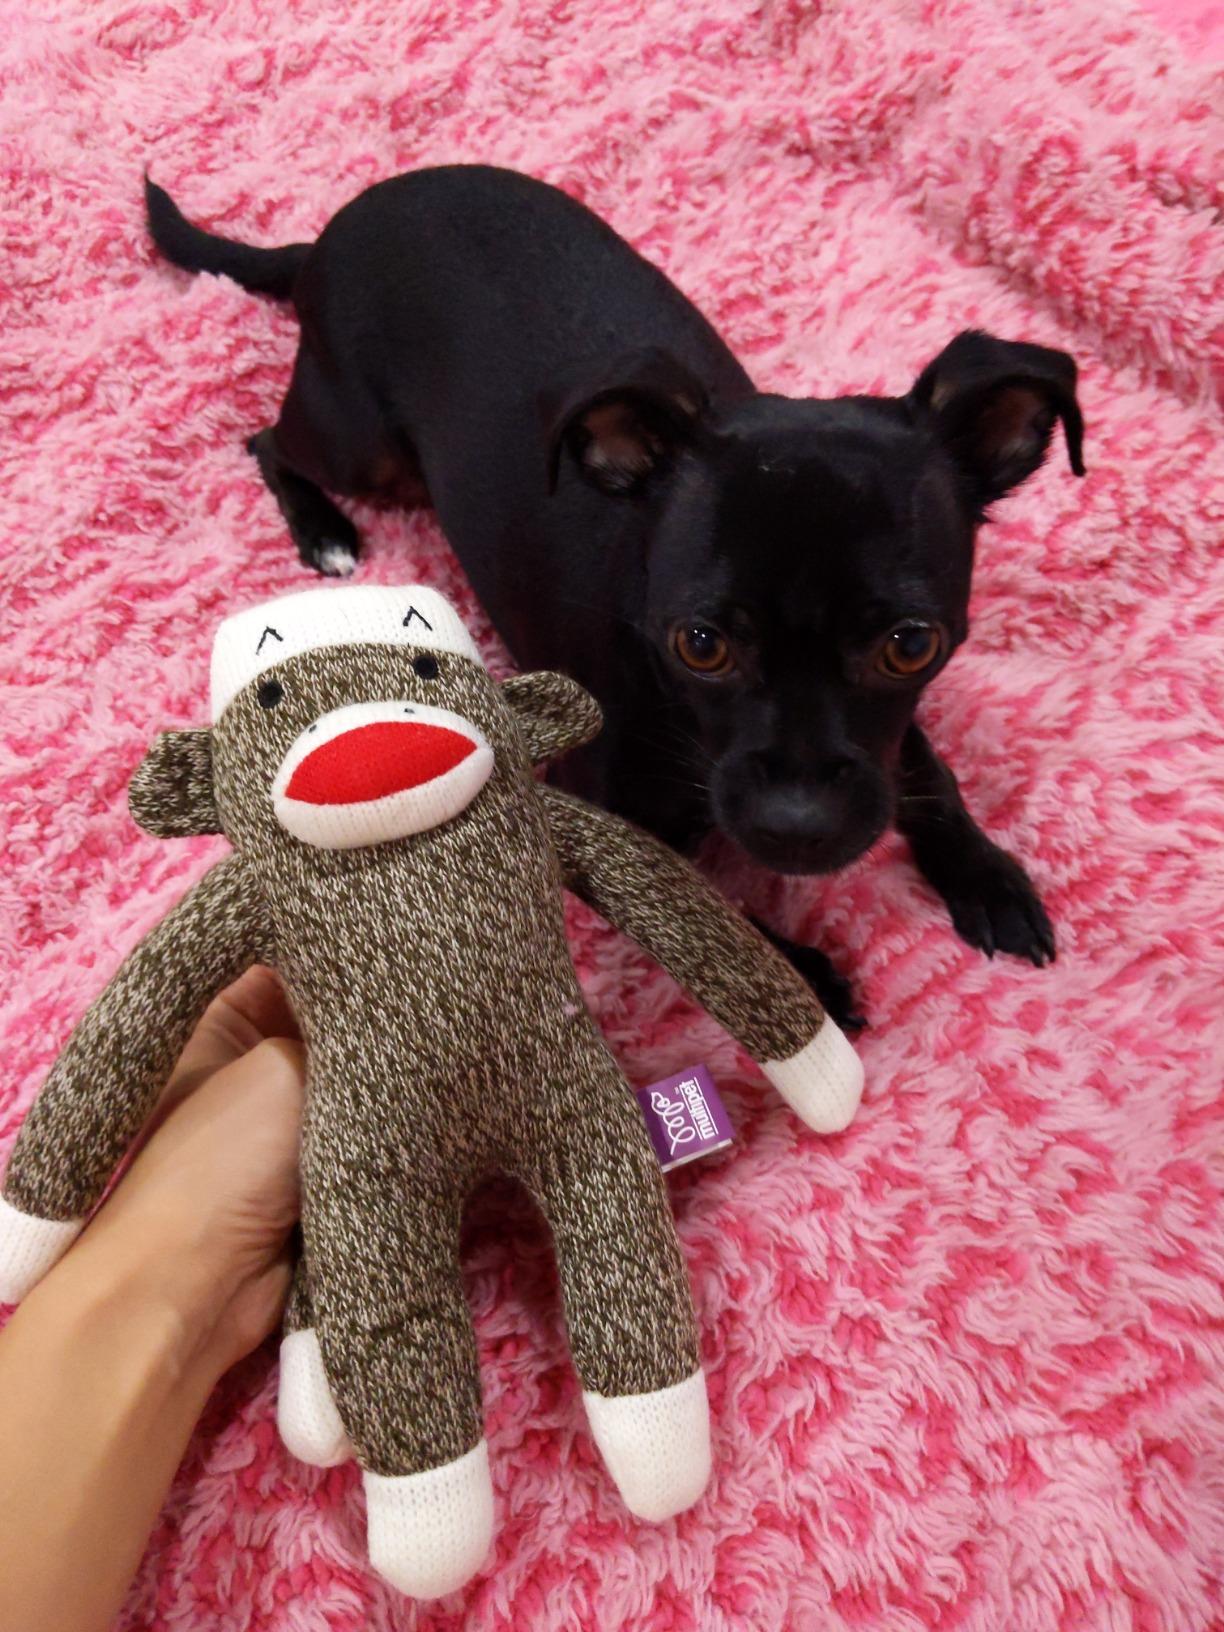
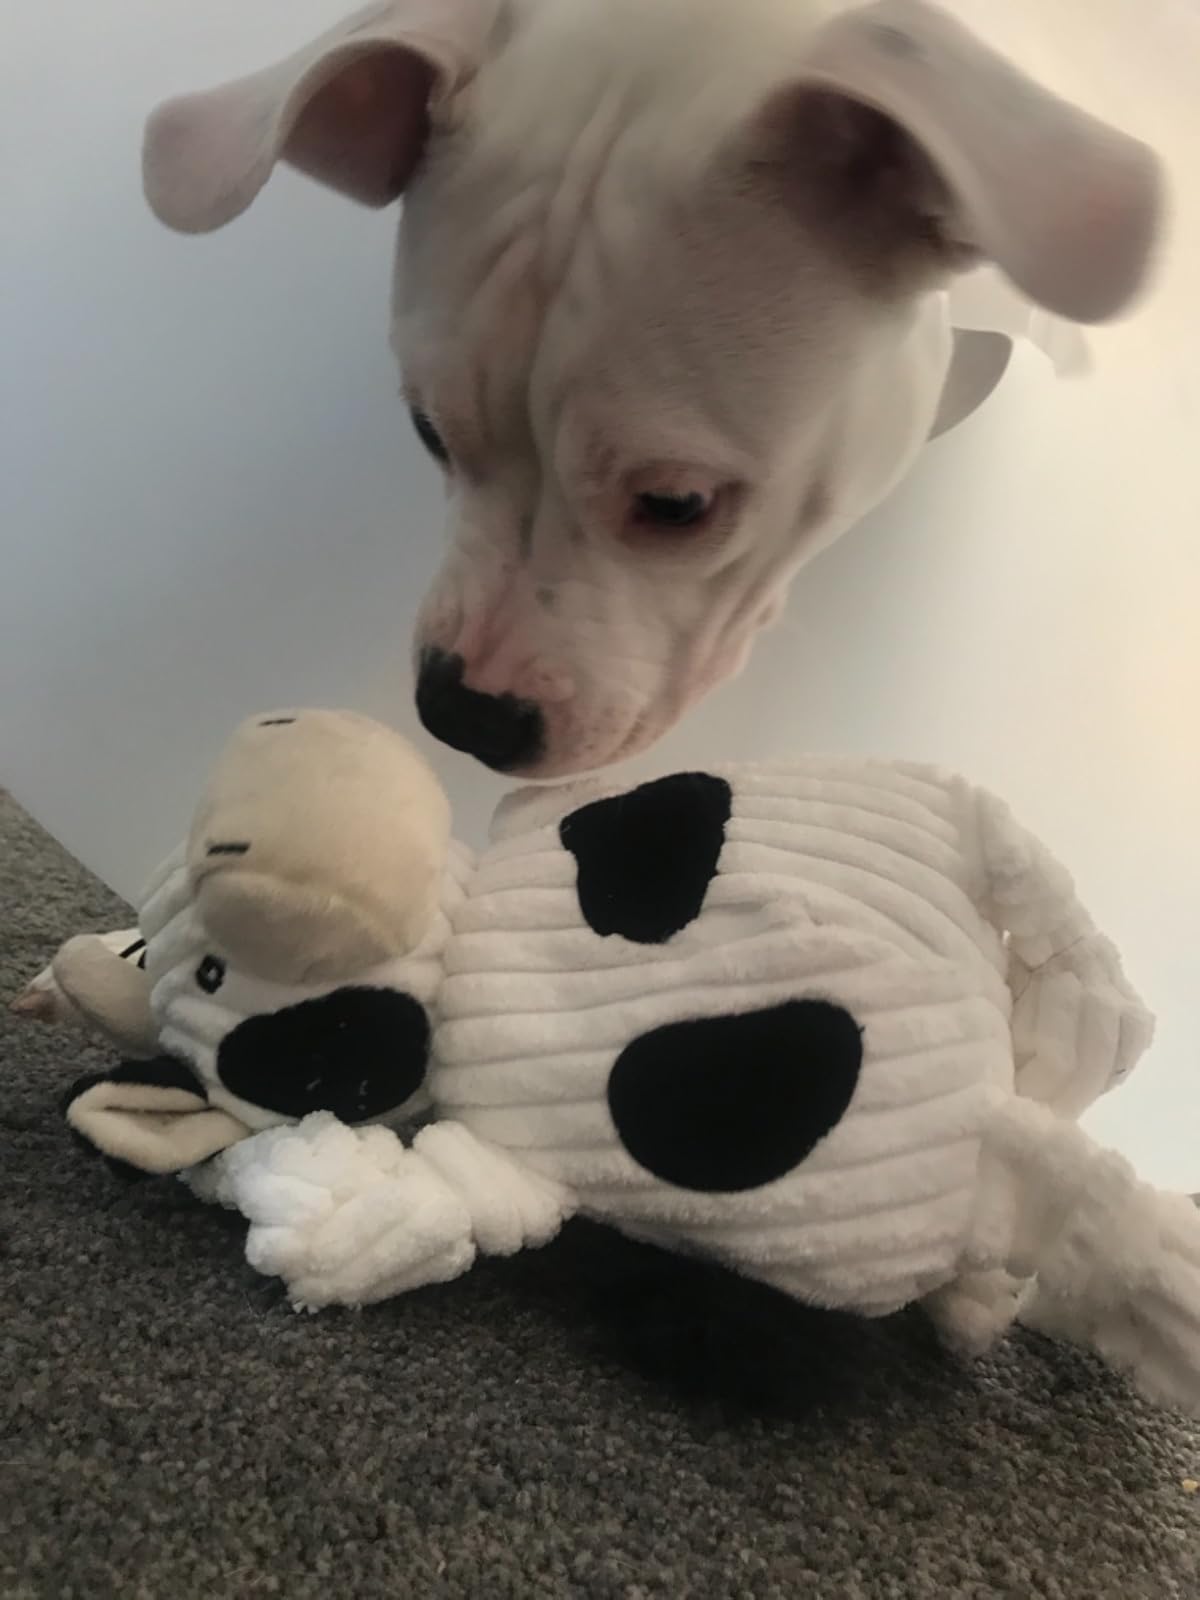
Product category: items_toy
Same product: no